Aladár Árkay

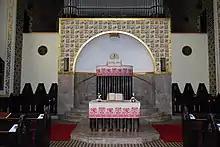
The pulpit of the Fasori church

Árkay gained his degree at the Budapest Technical University where he studied under Ede Balló. Initially he worked in the firm of Fellner and Hellmer, then with Alajos Hauszmann in the works on Buda Castle. Later he formed a partnership with his father-in-law, Mor Kallina, and together they were responsible for the Directorate of Defence building in the Castle district (1896, since destroyed), the Buda Vigadó hall in Corvin Square (1896–97) and the St. Gellért memorial on Gellért Hill (1904–05). Initially working in the eclectic style, as his career developed he worked in more modern forms such as secessionism and modernism. His first major independently completed work was the Babocsay villa, which later became the Yugoslav embassy, in district VI of Budapest (1905). He also worked on many church projects, the most significant of these being the Fasori Reformed Church in Budapest and the Győr factory district's Catholic Church, both completed during the late 1920s. He took part and won numerous competitions, such as that for the Győr theatre (1929) and the planning of Erzsébet avenue in the capital. He was in the process of planning his magnum opus, the Városmajor Catholic Church in Budapest, when he died. It was finished by his son Bertalan, also an architect.